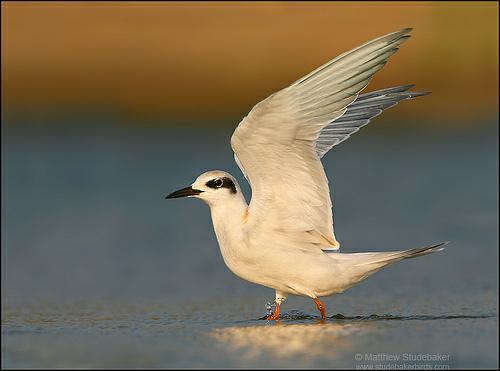
A photo of a forsters tern